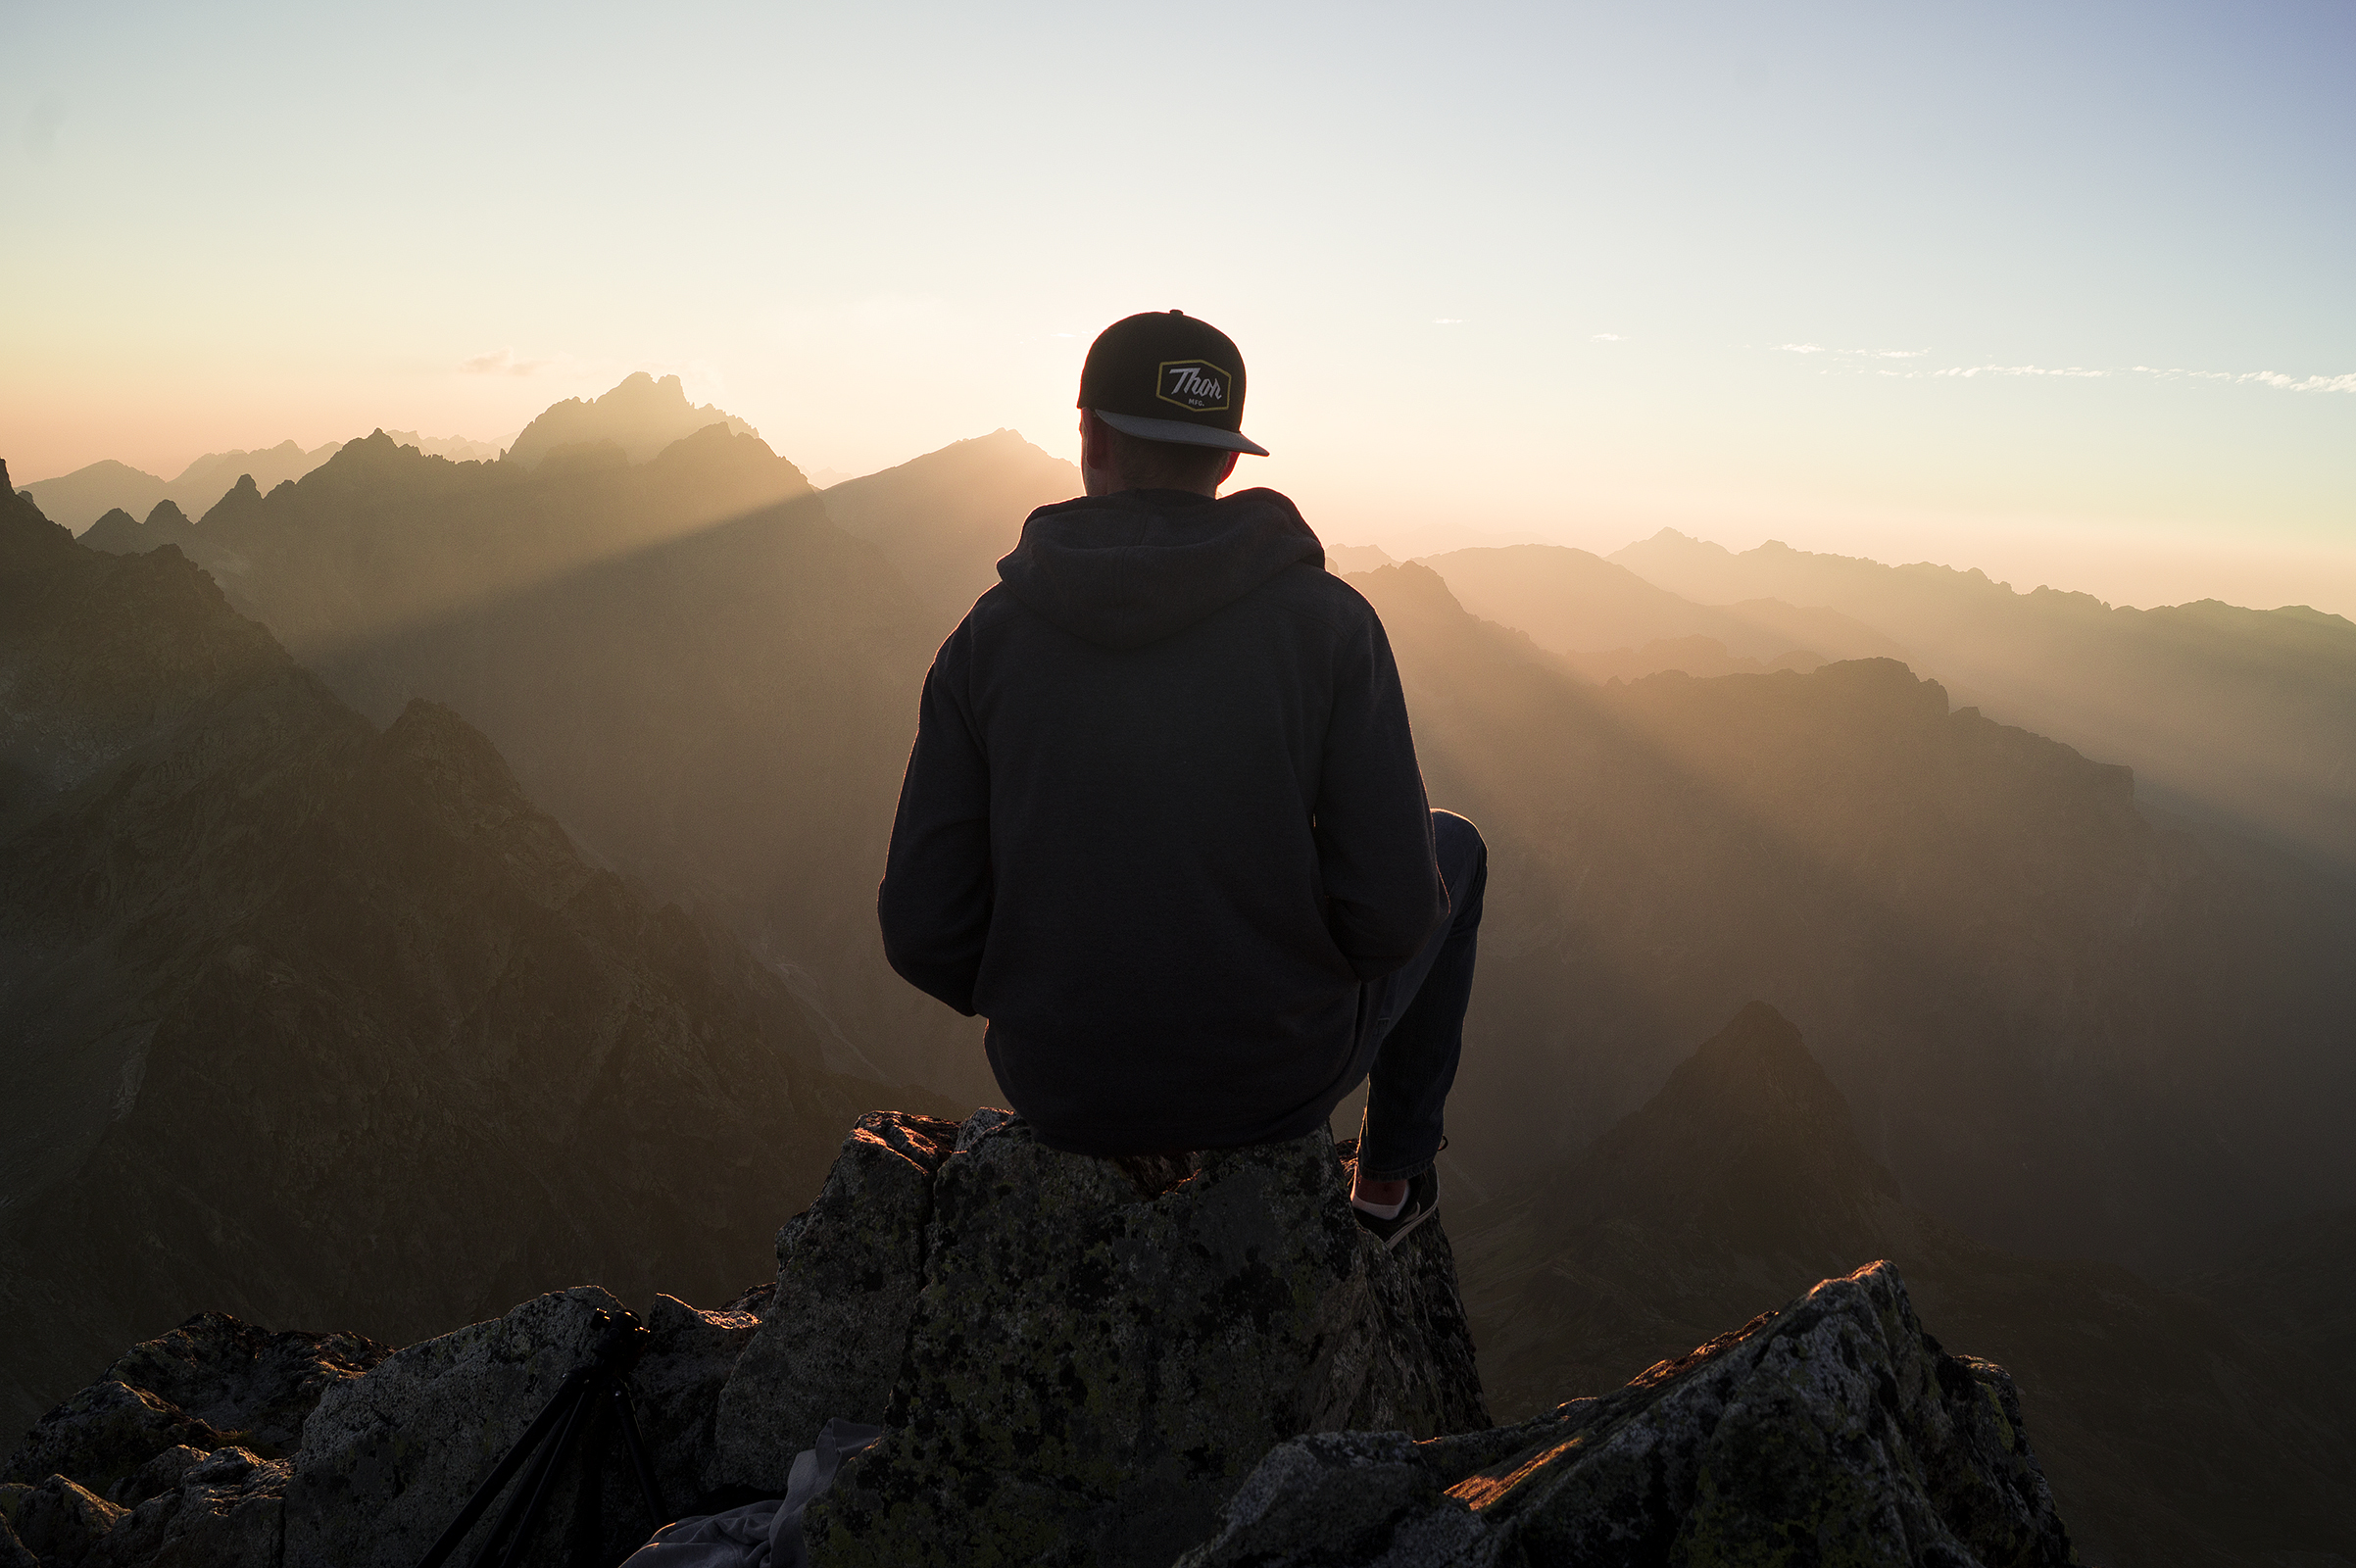
nature, wilderness, walking, person, mountain, sunrise, sunset, morning, adventure, dawn, mountain range, summer, guy, hiker, relax, extreme sport, ridge, summit, mountaineering, mountains, chill, slovakia, landform, high tatras, atmospheric phenomenon, mountainous landforms